Question: Please indicate a possible affordance area of the bottle that can be used for holding
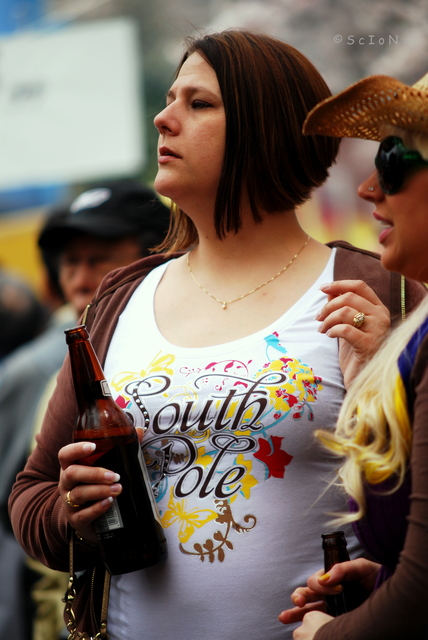
Answer: [43.5, 319.5, 171.5, 575.5]